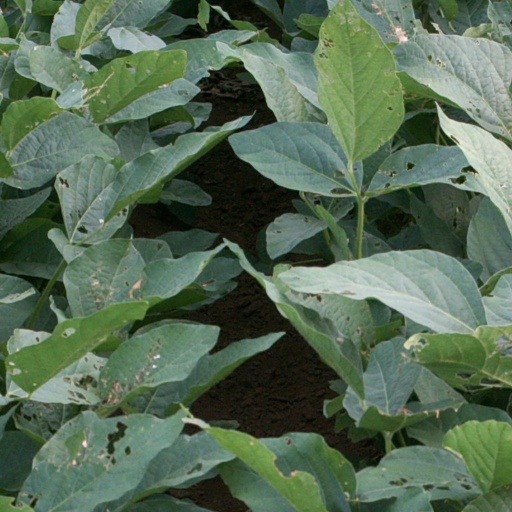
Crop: soybean